Which point is corresponding to the reference point?
Reference image:
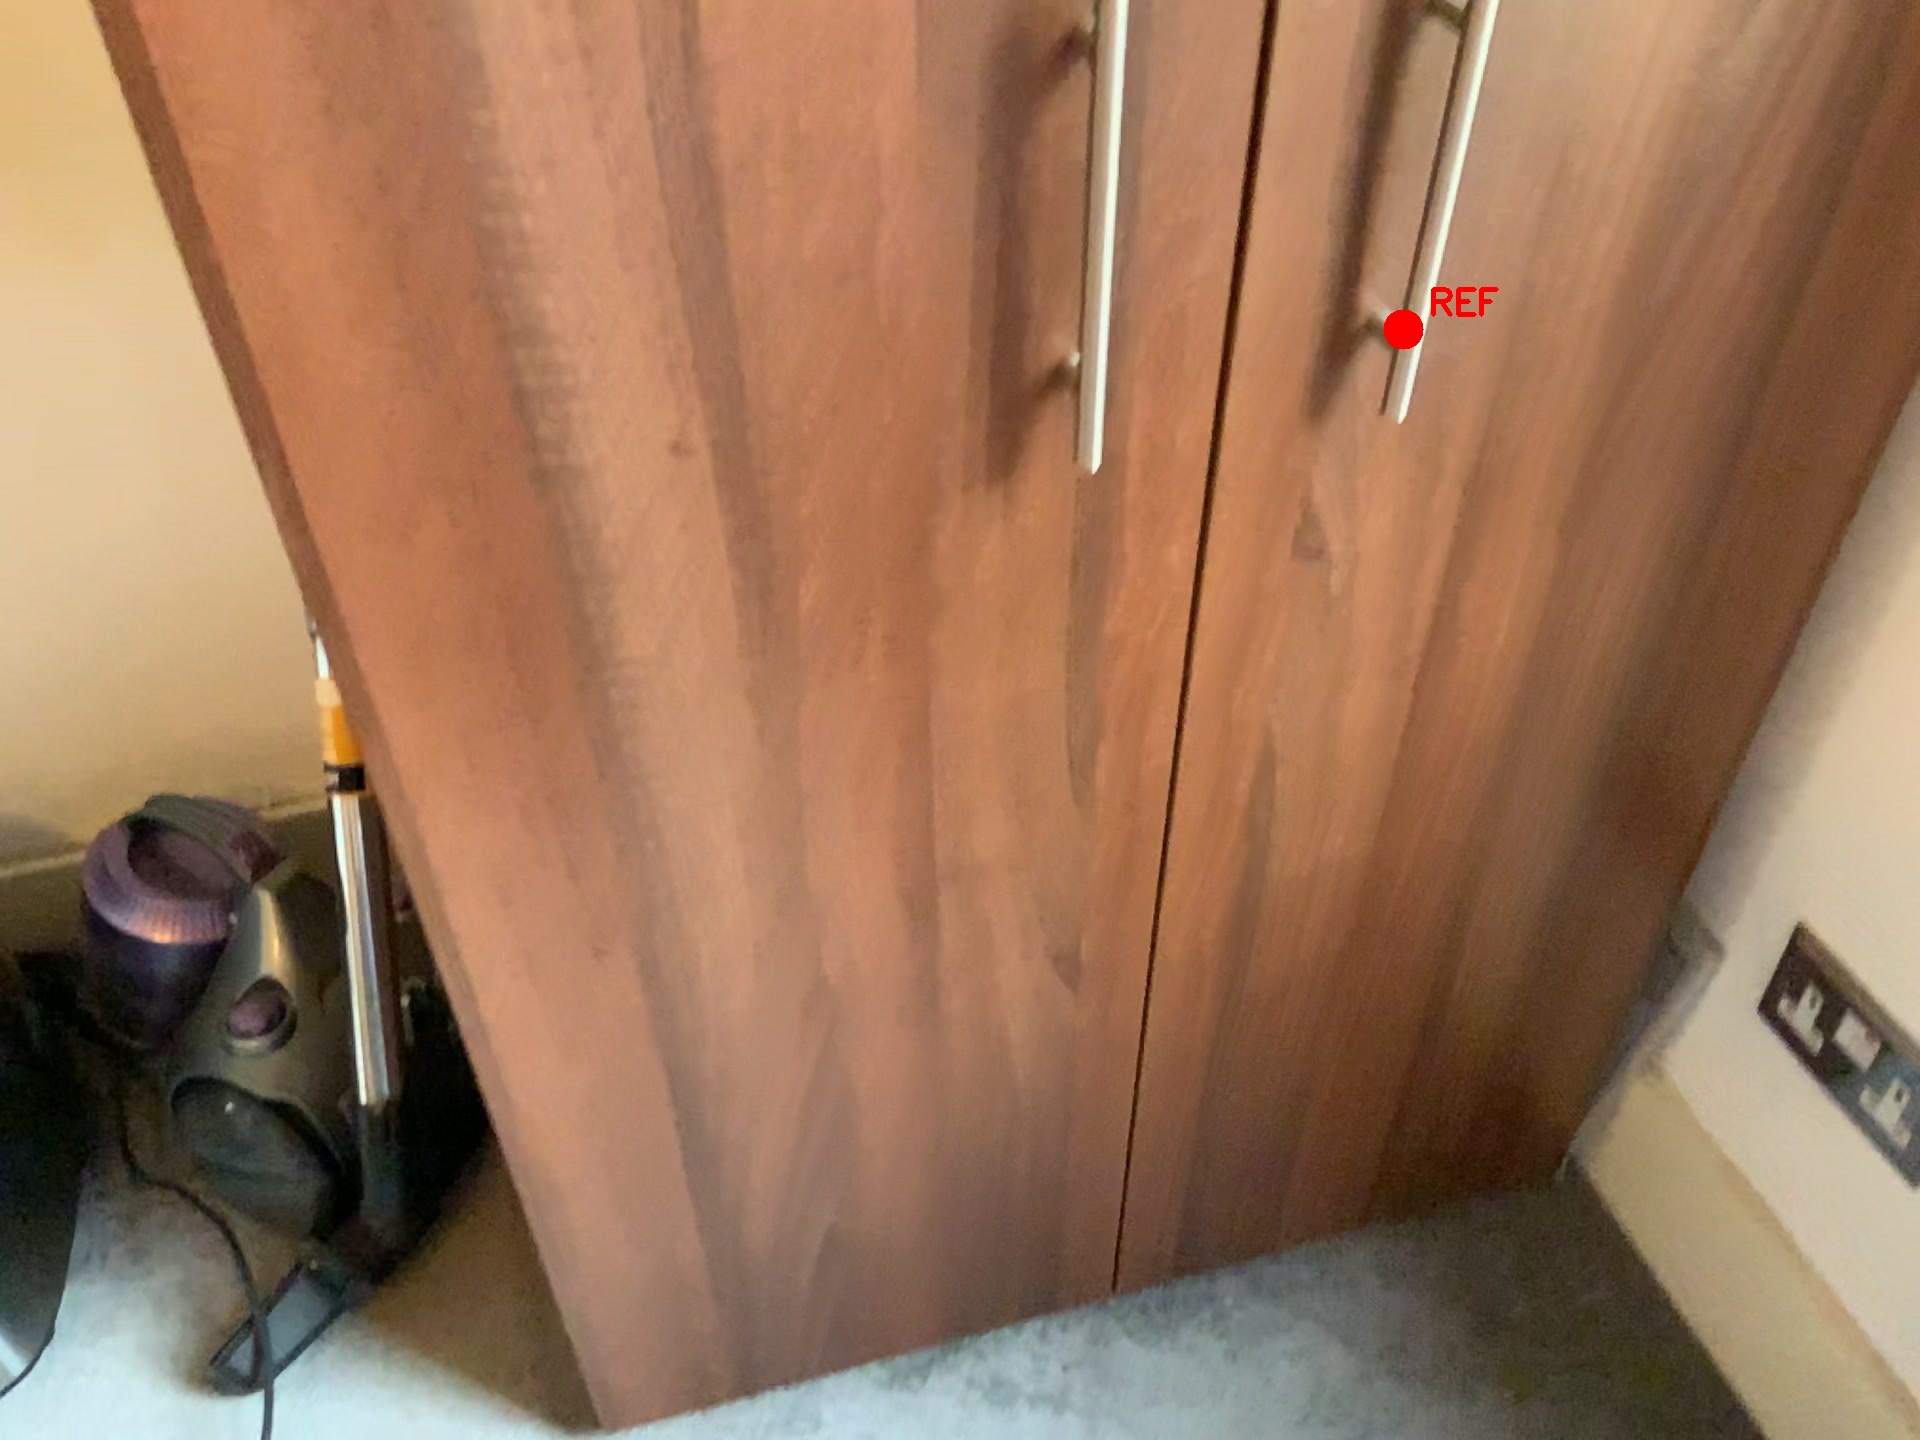
Option image:
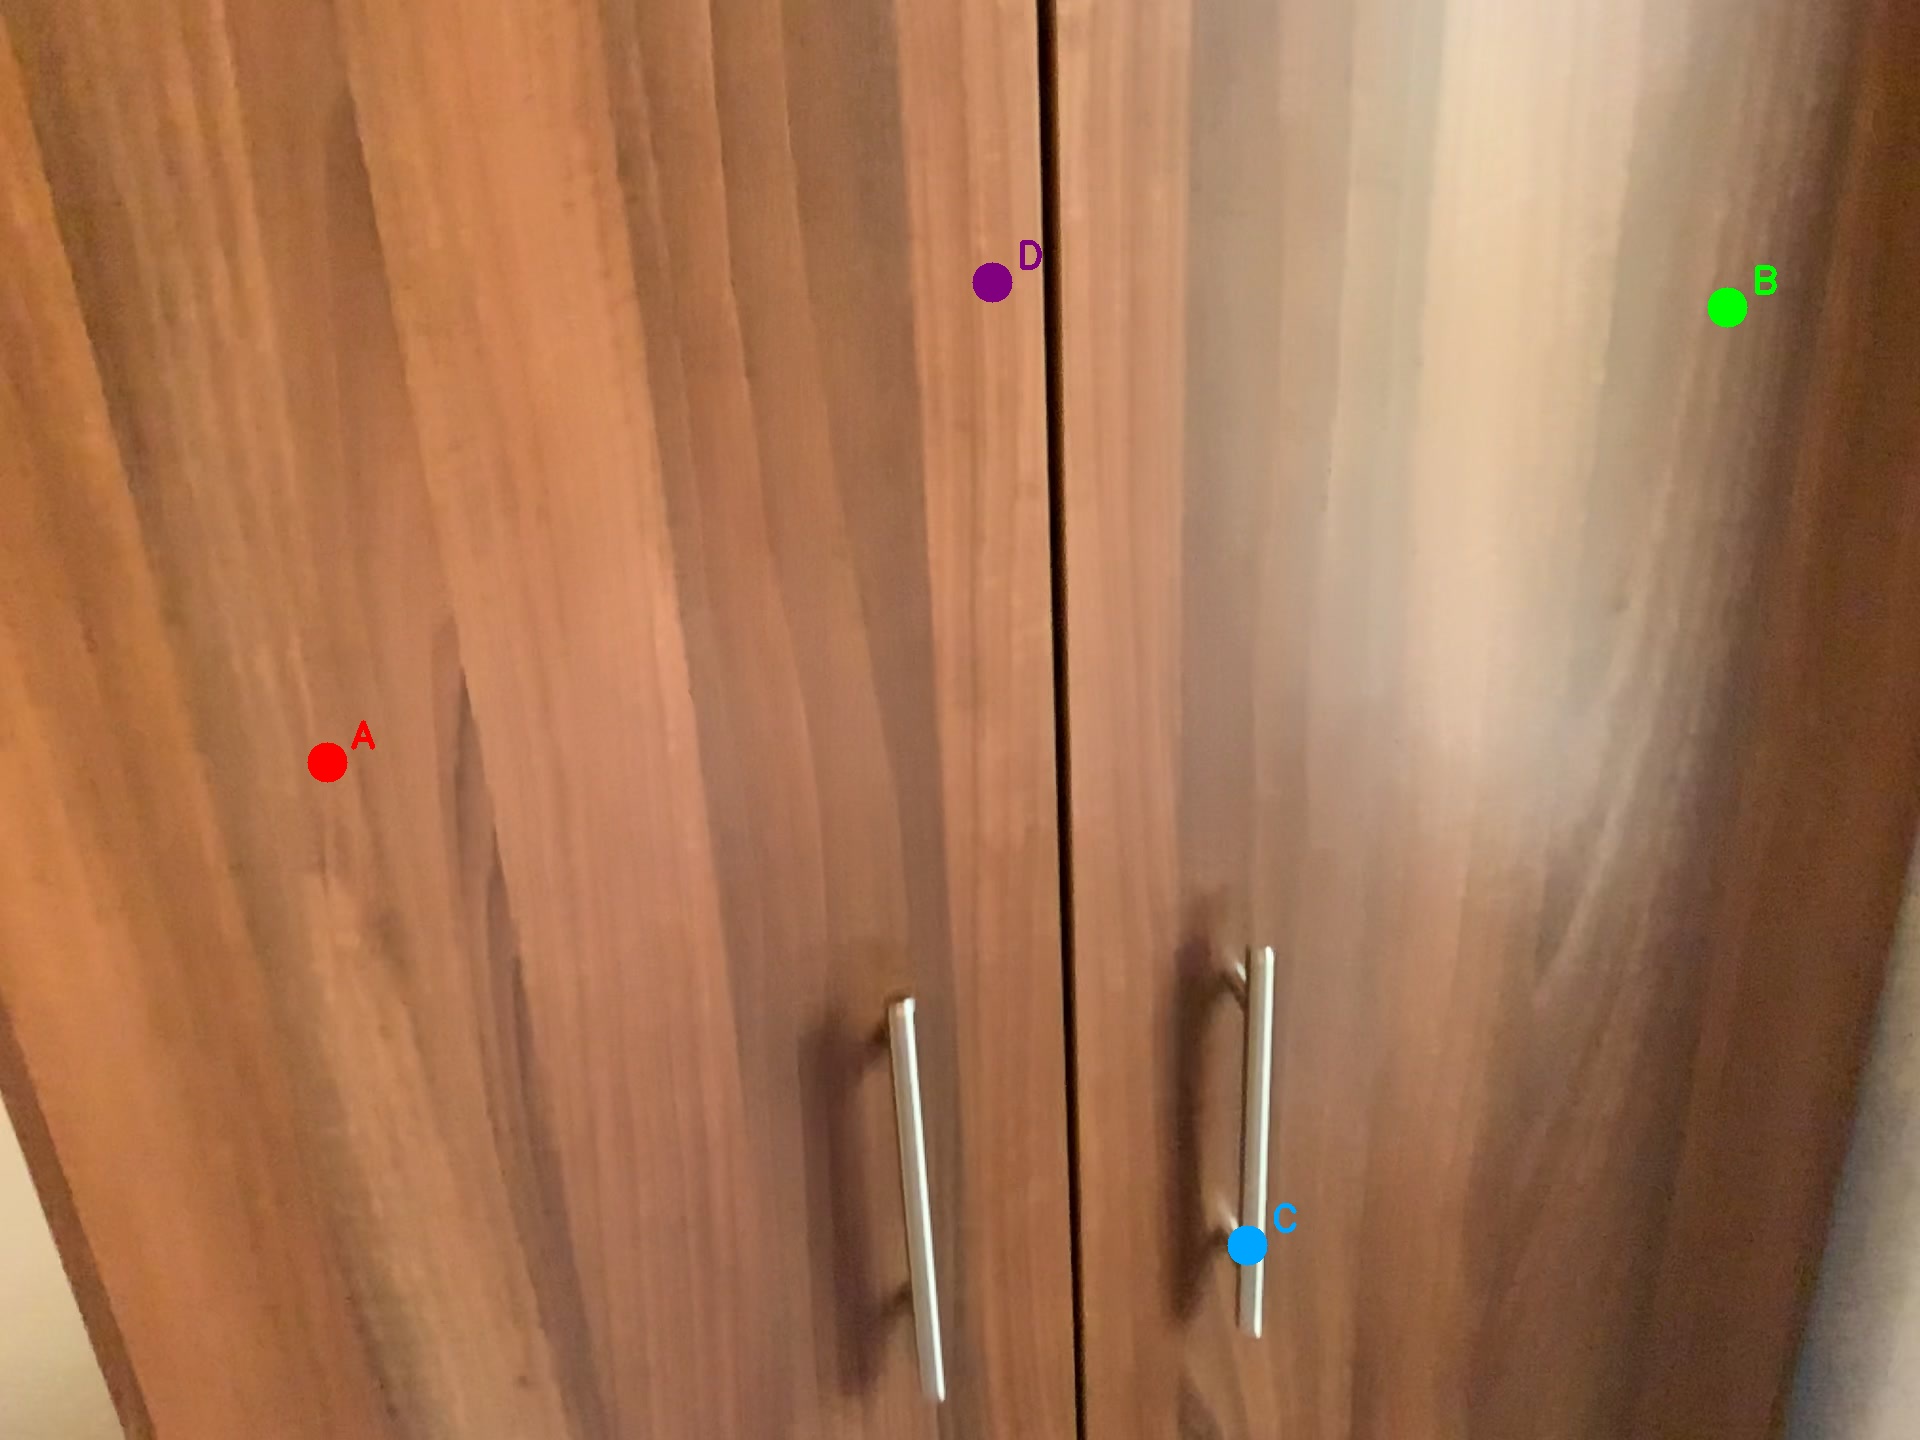
Choices:
Point A
Point B
Point C
Point D
Answer: (C)